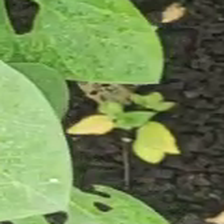
Weed species: Moti_dudhi(Euphorbia_geneculata_L)